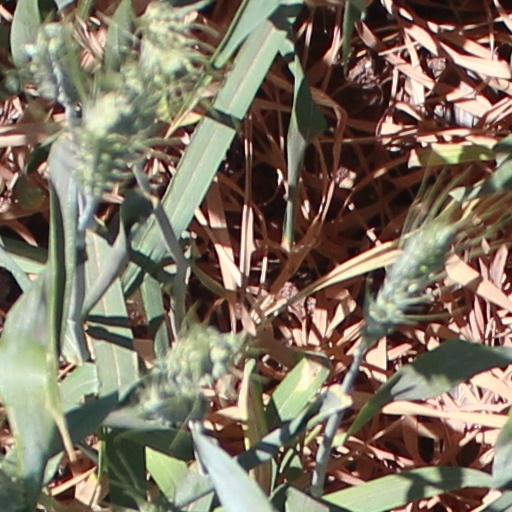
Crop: wheat